Michael Edelson

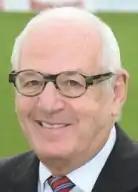

Michael Edelson is a non-executive director of Manchester United. He is an angel investor, venture capitalist and philanthropist. He has been instrumental in creating numerous cash shell companies on both AIM and PLUS. As a result of his assistance in creating these companies, he was nicknamed "The Shell Meister" by Richard Rivlin in an article in "The Sunday Telegraph" in 1996, a nickname which has stuck to this day.